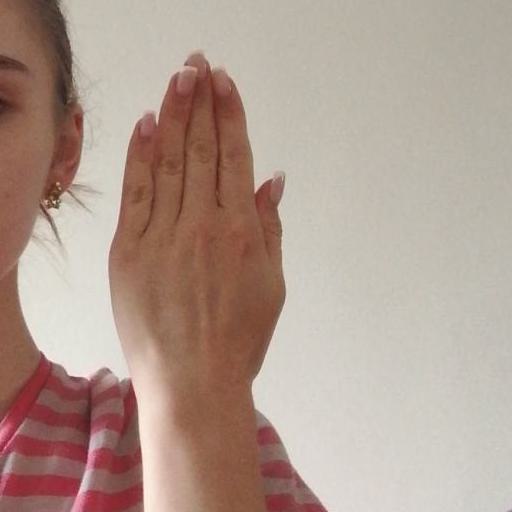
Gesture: stop_inverted